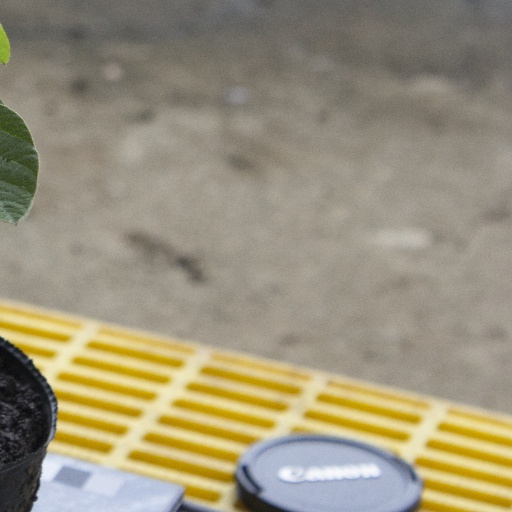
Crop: soybean